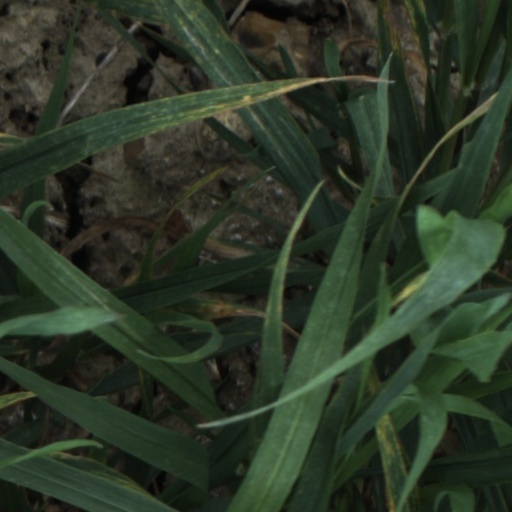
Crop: wheat